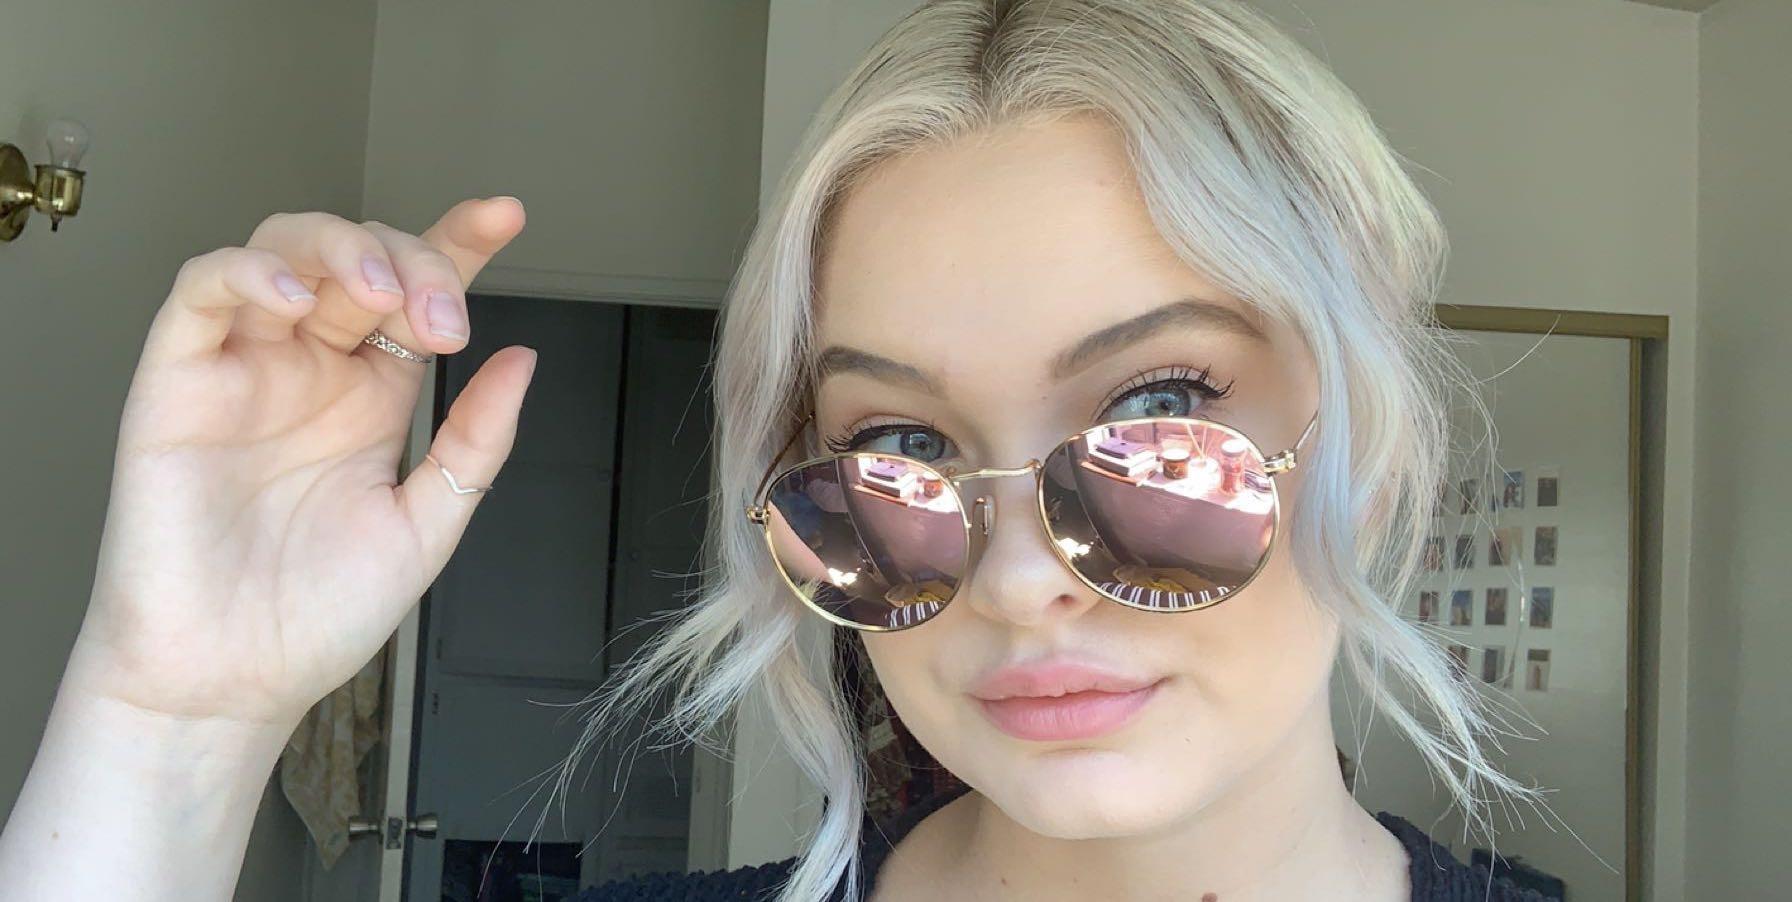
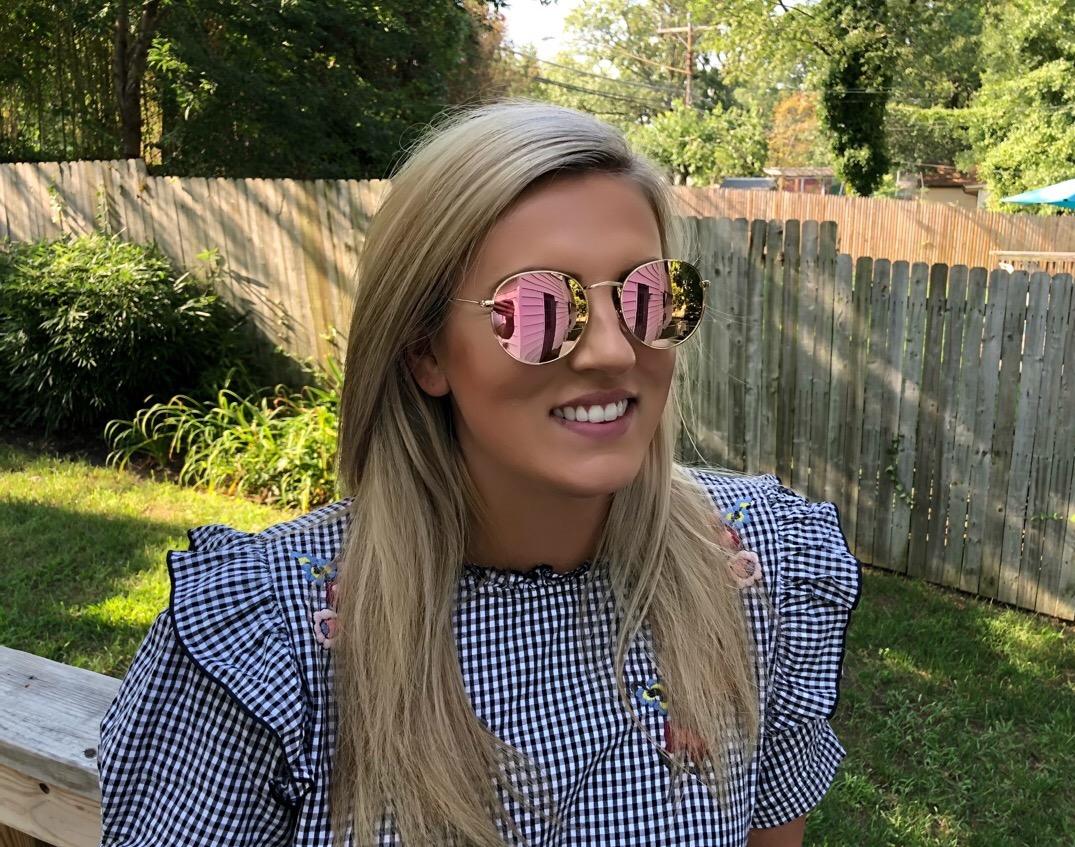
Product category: accessories_sunglasses
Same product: yes